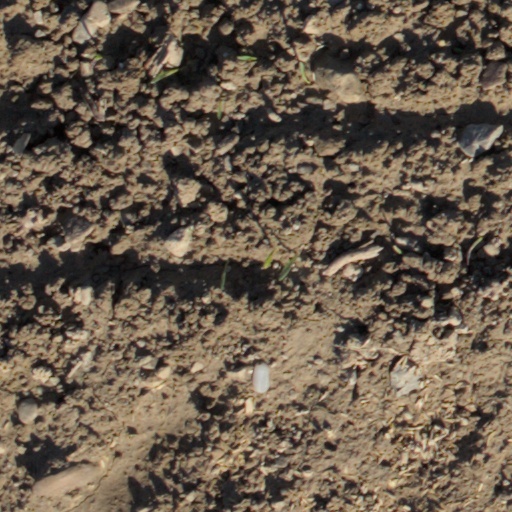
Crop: wheat